Toms Kantāns

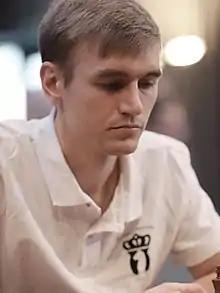
Kantāns in 2022

Toms Kantāns (born 16 January 1994) is a Latvian chess grandmaster (2017), Latvian Chess Championship winner (2023).